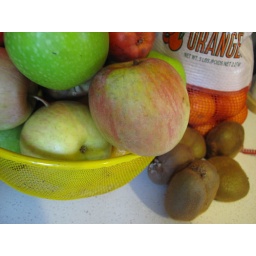
2011Farmer's Market haul in my new (to me) fruit basket